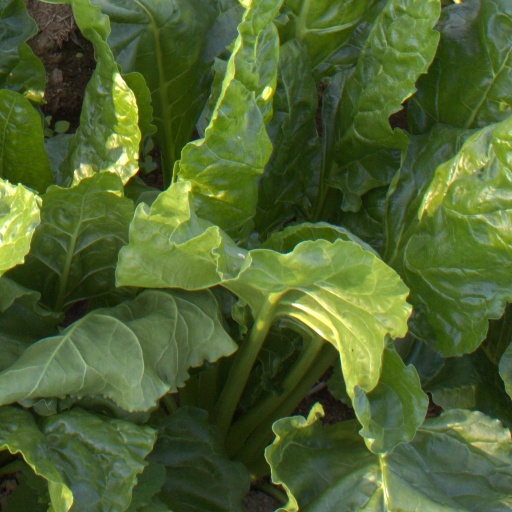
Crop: sugar beet